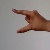
The image shows a hand gesture representing the letter 'Z' in Indian Sign Language.